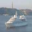
Label: ship